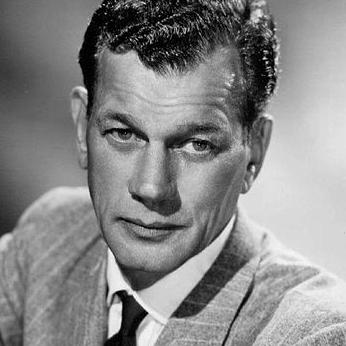
Age: 51